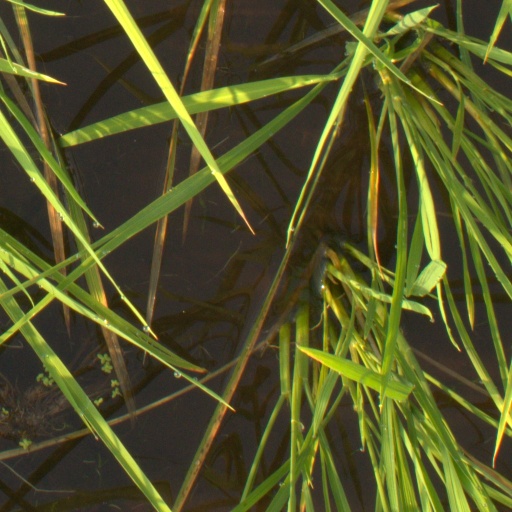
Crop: rice